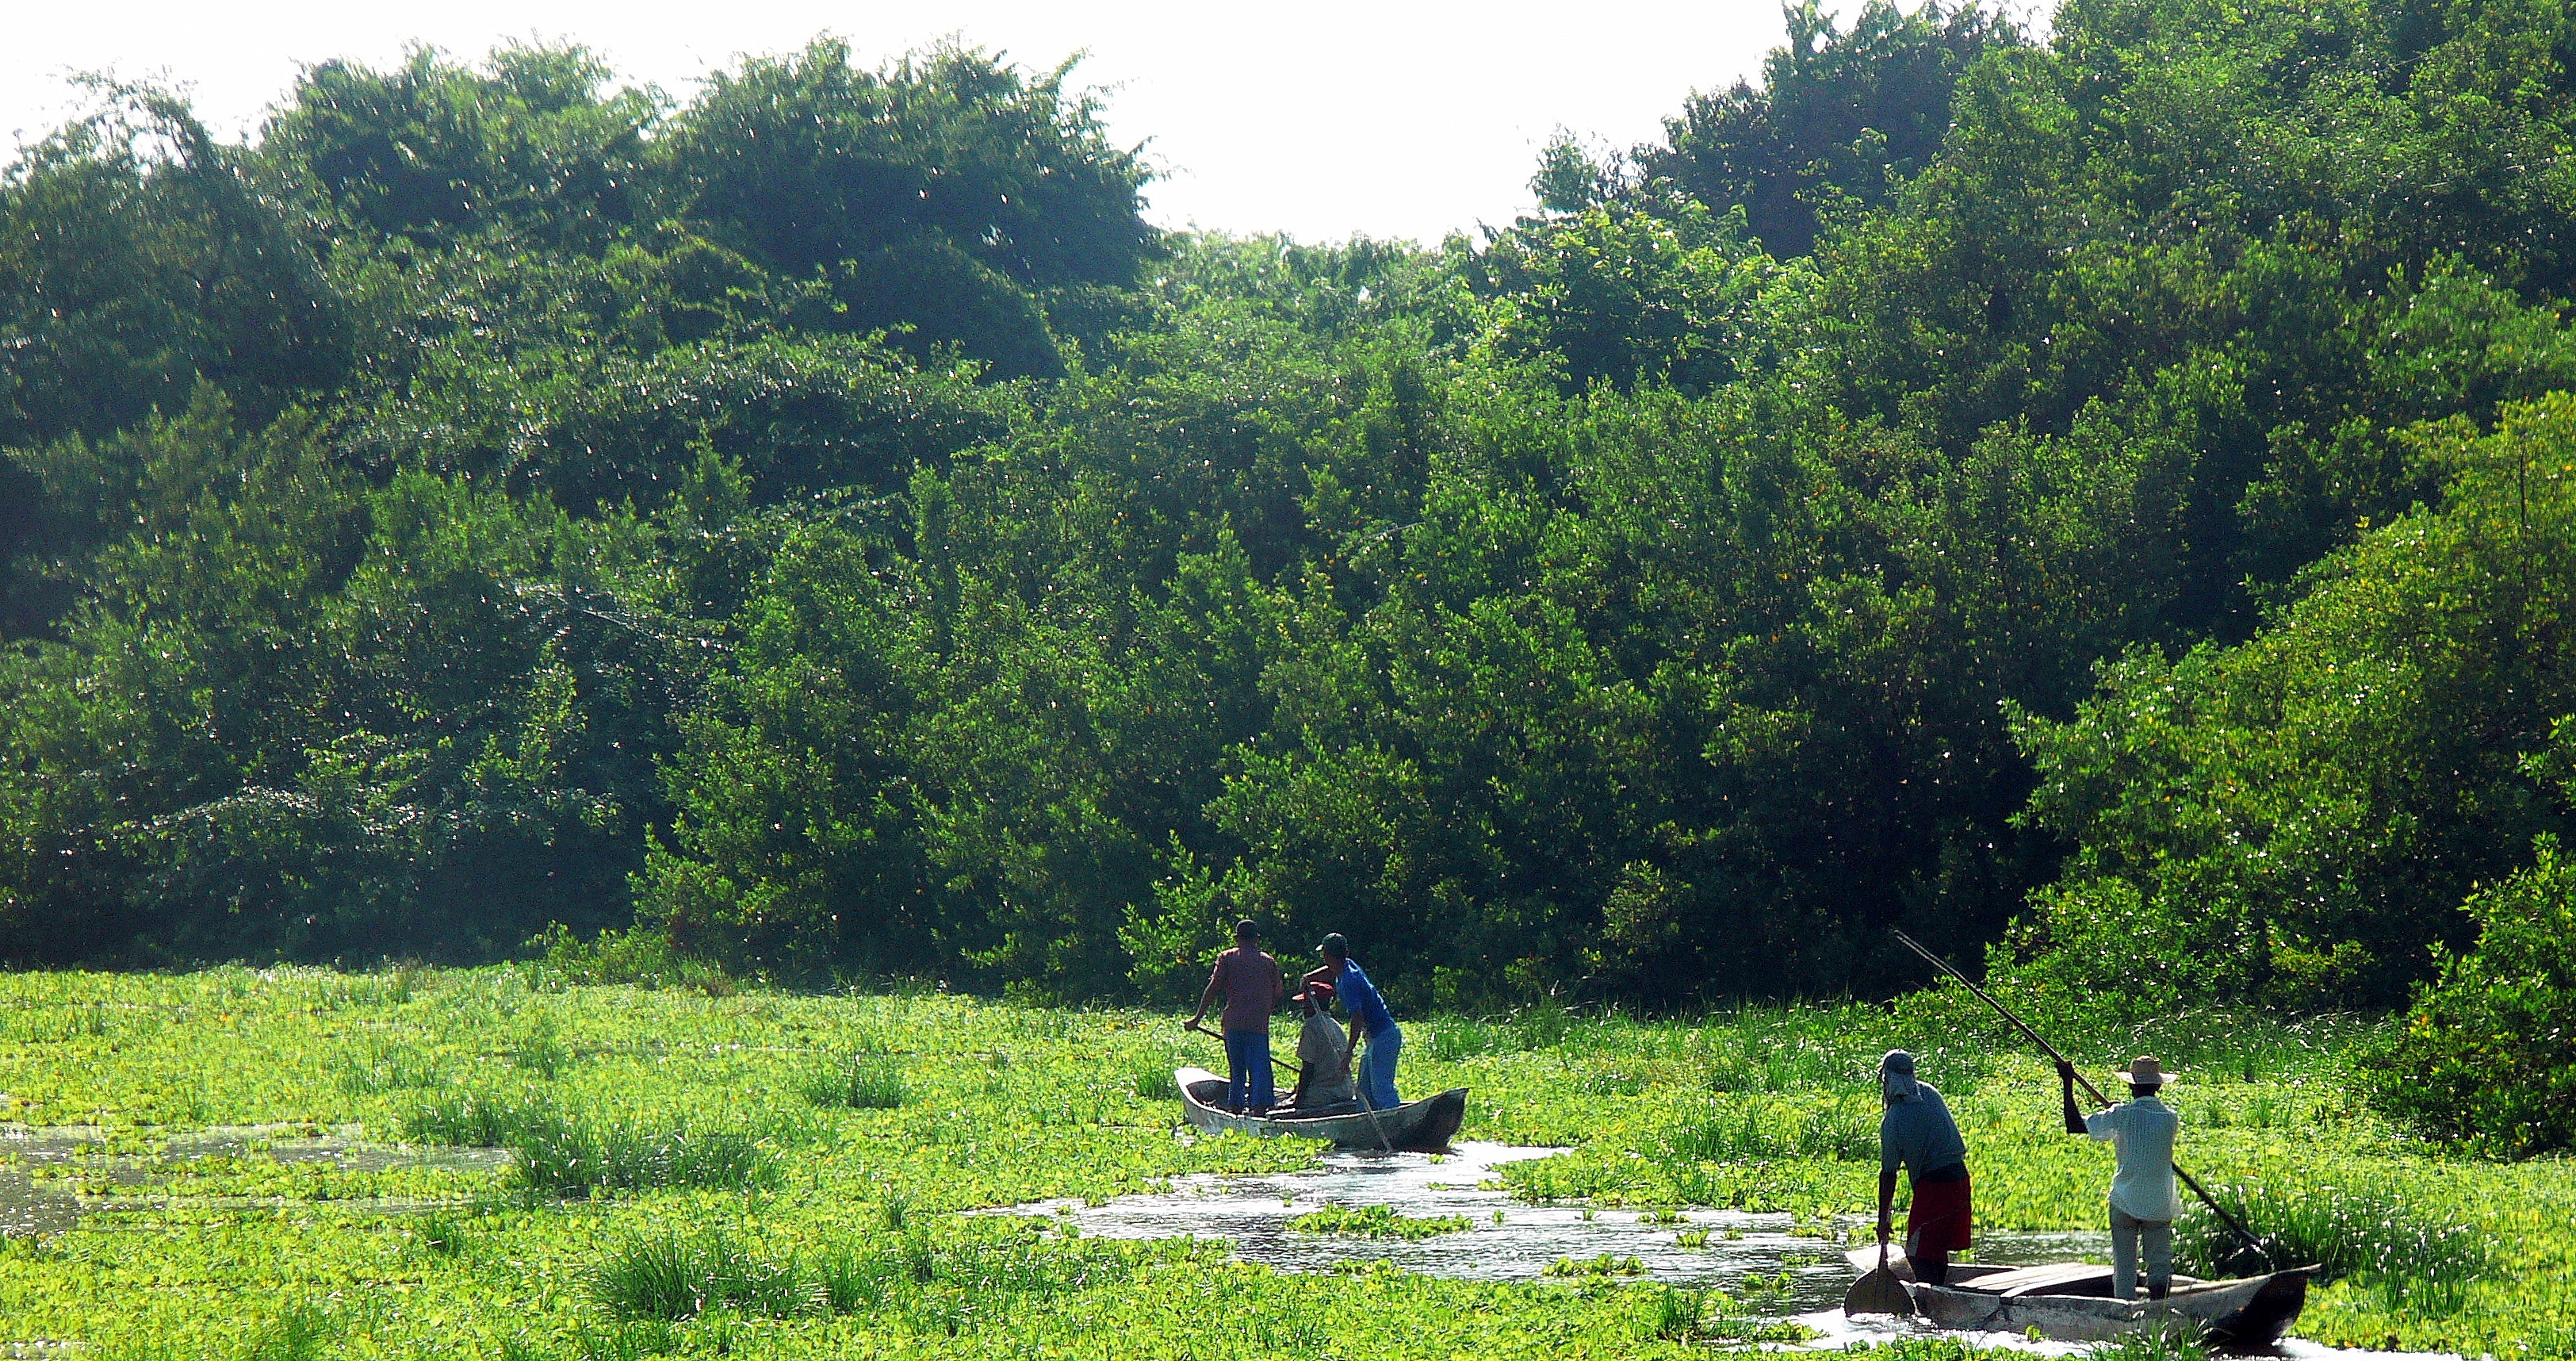
water, nature, forest, wilderness, people, meadow, river, summer, pasture, park, boats, wetland, local, woodland, habitat, ecosystem, colombia, nature reserve, biome, natural environment, geographical feature, temperate coniferous forest